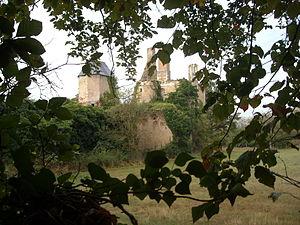
Château de la Buzardière , La Buzardière Inscrit, 1928 This building is indexed in the Base Mérimée, a database of architectural heritage maintained by the French Ministry of Culture,
Changé est une commune française, située dans le département de la Sarthe en région Pays de la Loire, peuplée de 6 519 habitants.
Cet article recense les monuments historiques de l'arrondissement du Mans, dans le département de la Sarthe, en France.
Henriette-Julie de Castelnau, comtesse de Murat, née à Brest en 1670 et morte le 29 septembre 1716 au château de la Buzardière, est une romancière, conteuse et femme de lettres française.
Le château de la Buzardière est un édifice situé à Changé, en France. Il est inscrit au titre des Monuments historiques depuis le 13 avril 1928.